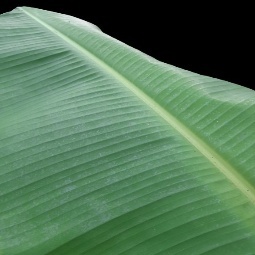
Label: Healthy